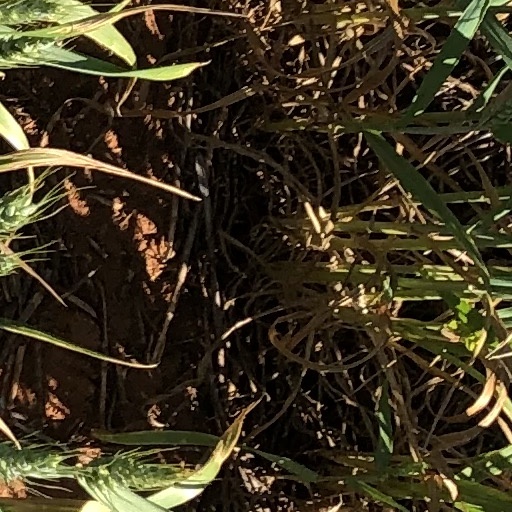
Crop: wheat